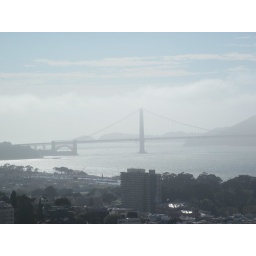
A day walking around SF. Random pictures of beautiful building and steets. A day walking around San Francisco. Random pictures of beautiful streets and buildings.